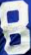
Number: 8